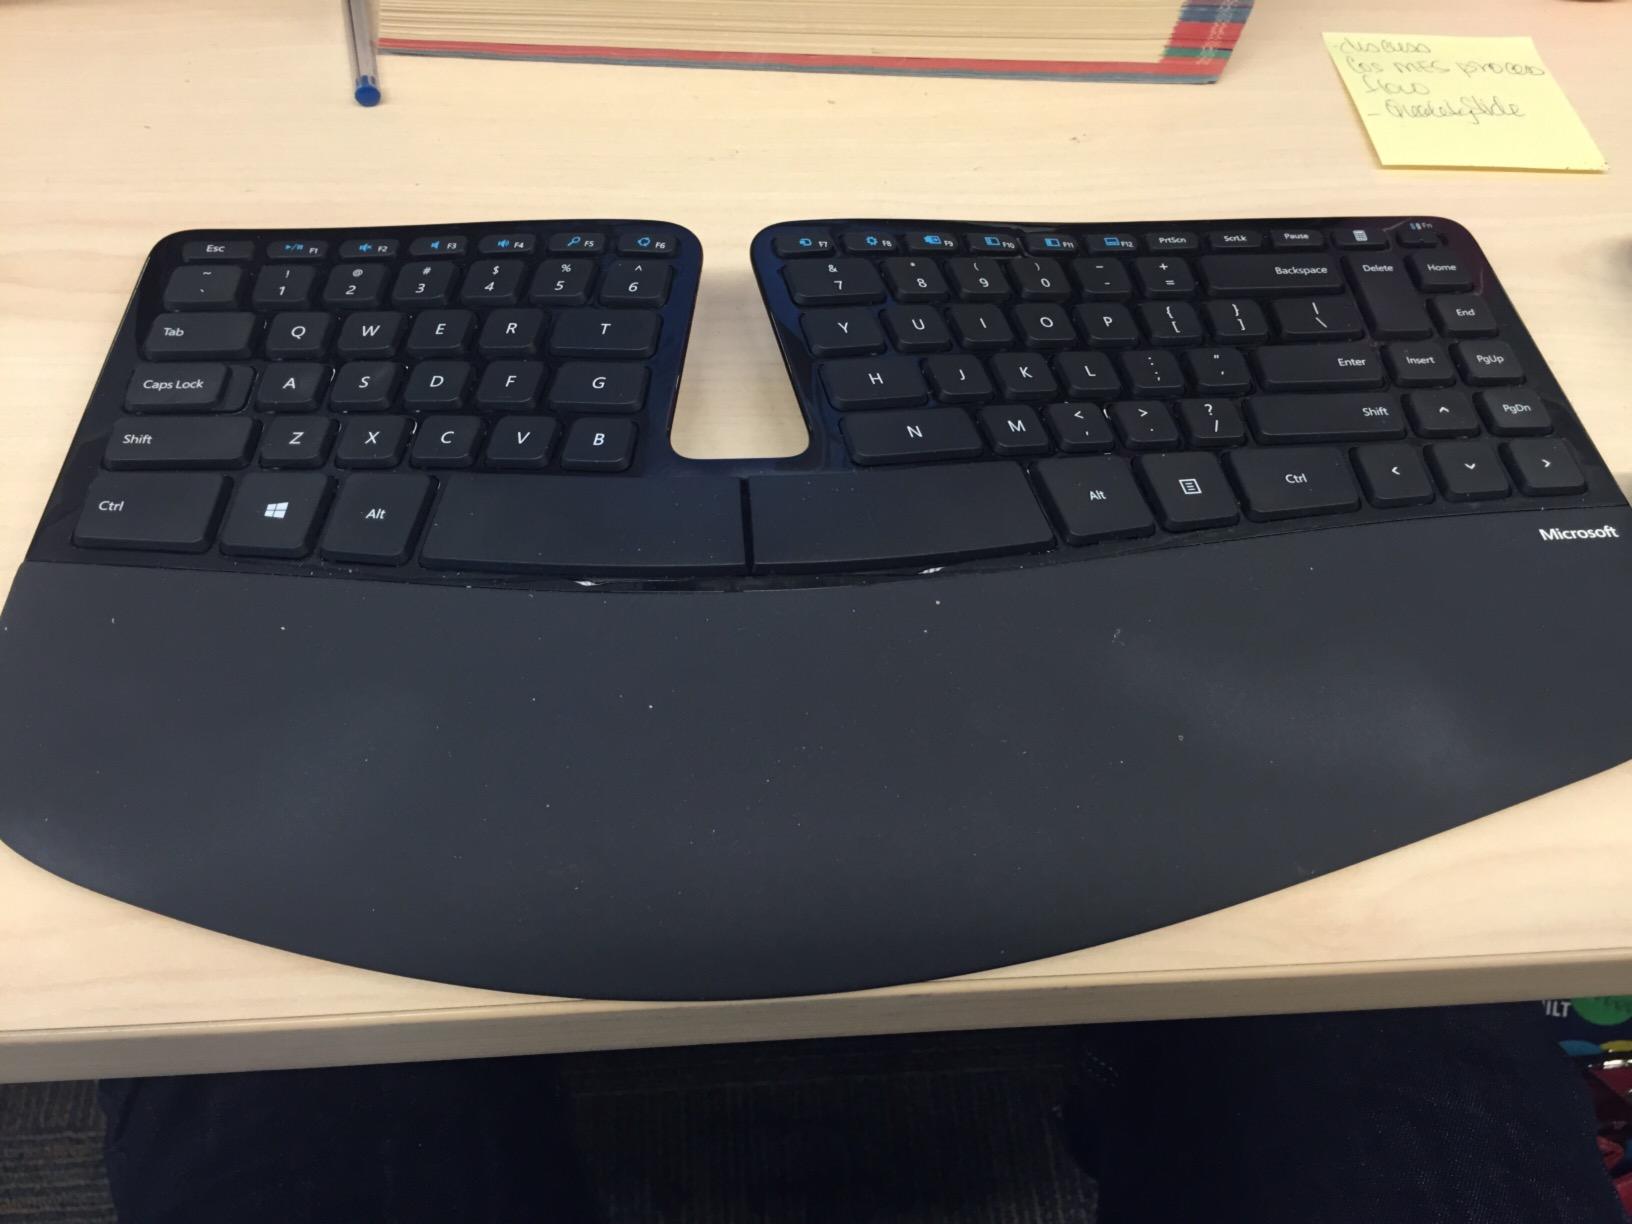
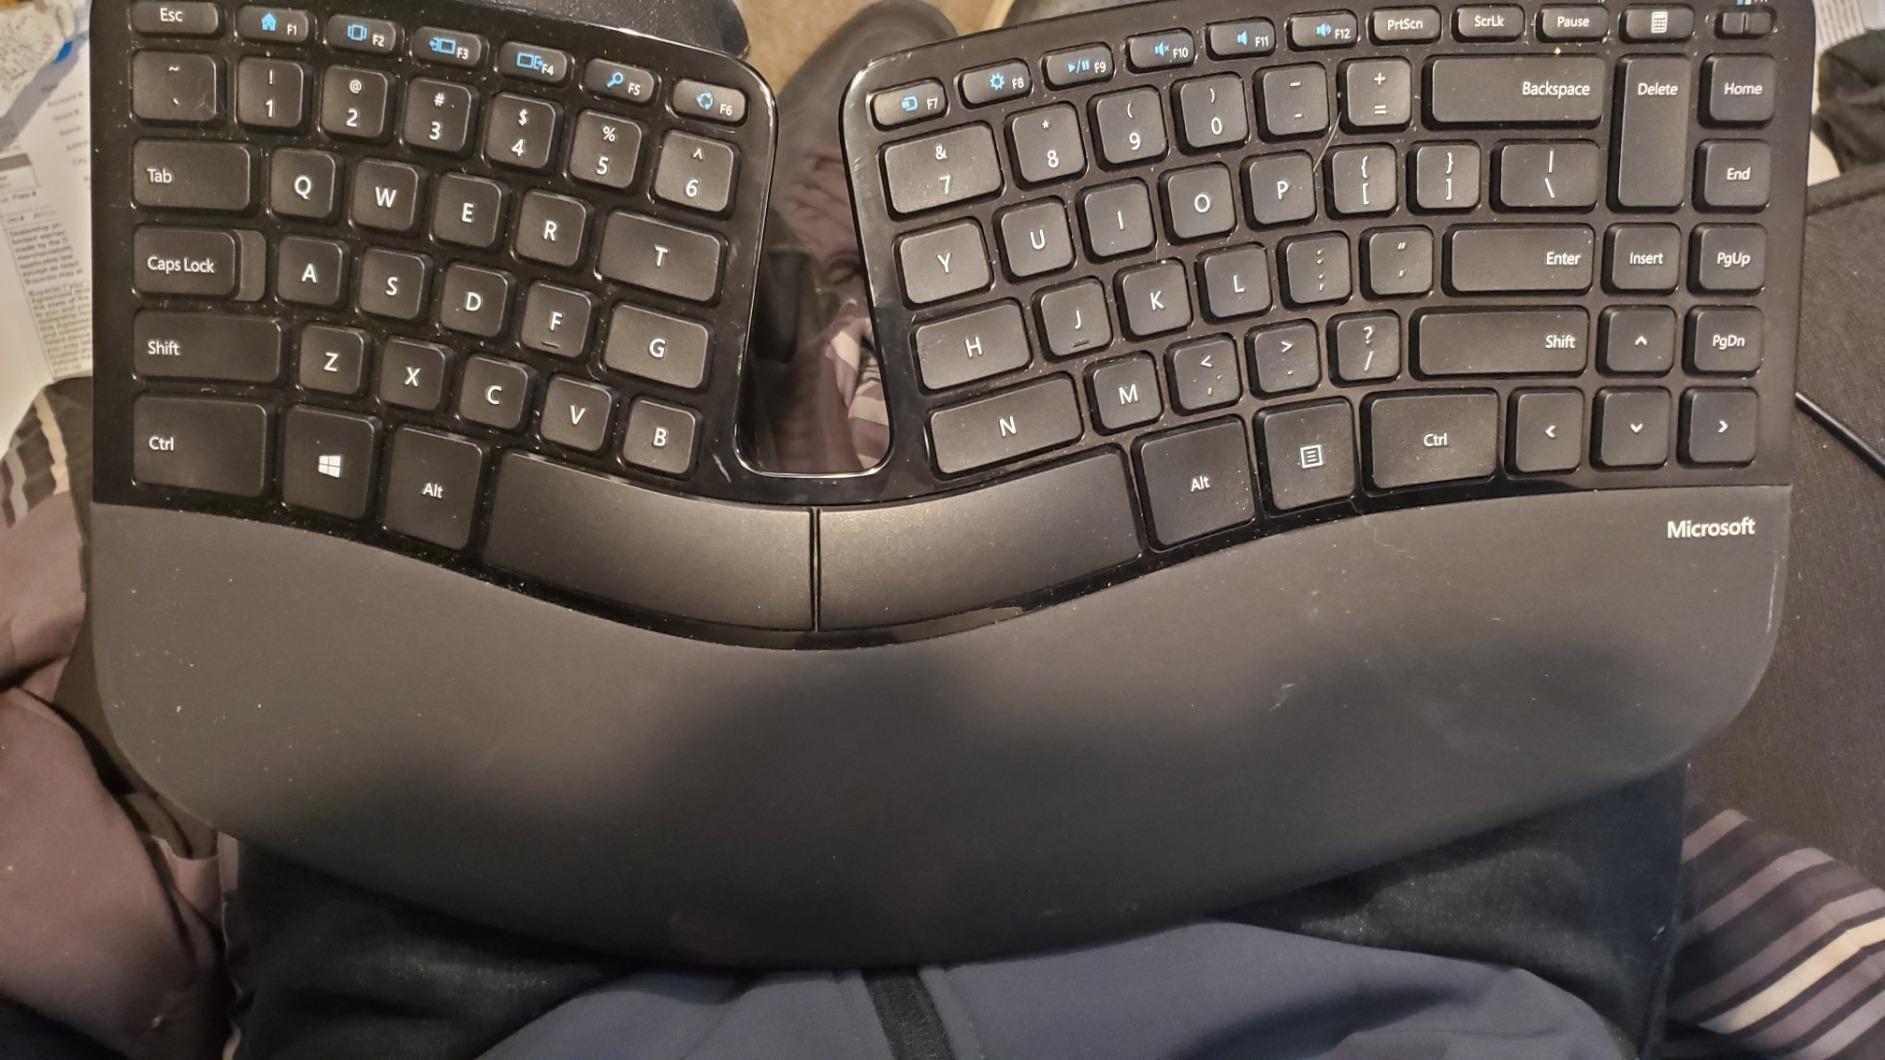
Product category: keyboard
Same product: yes